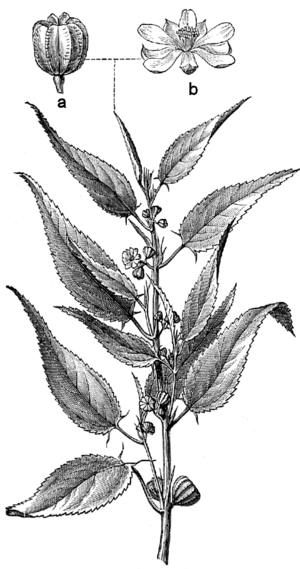
Il existe deux plantes herbacées du genre Corchorus :